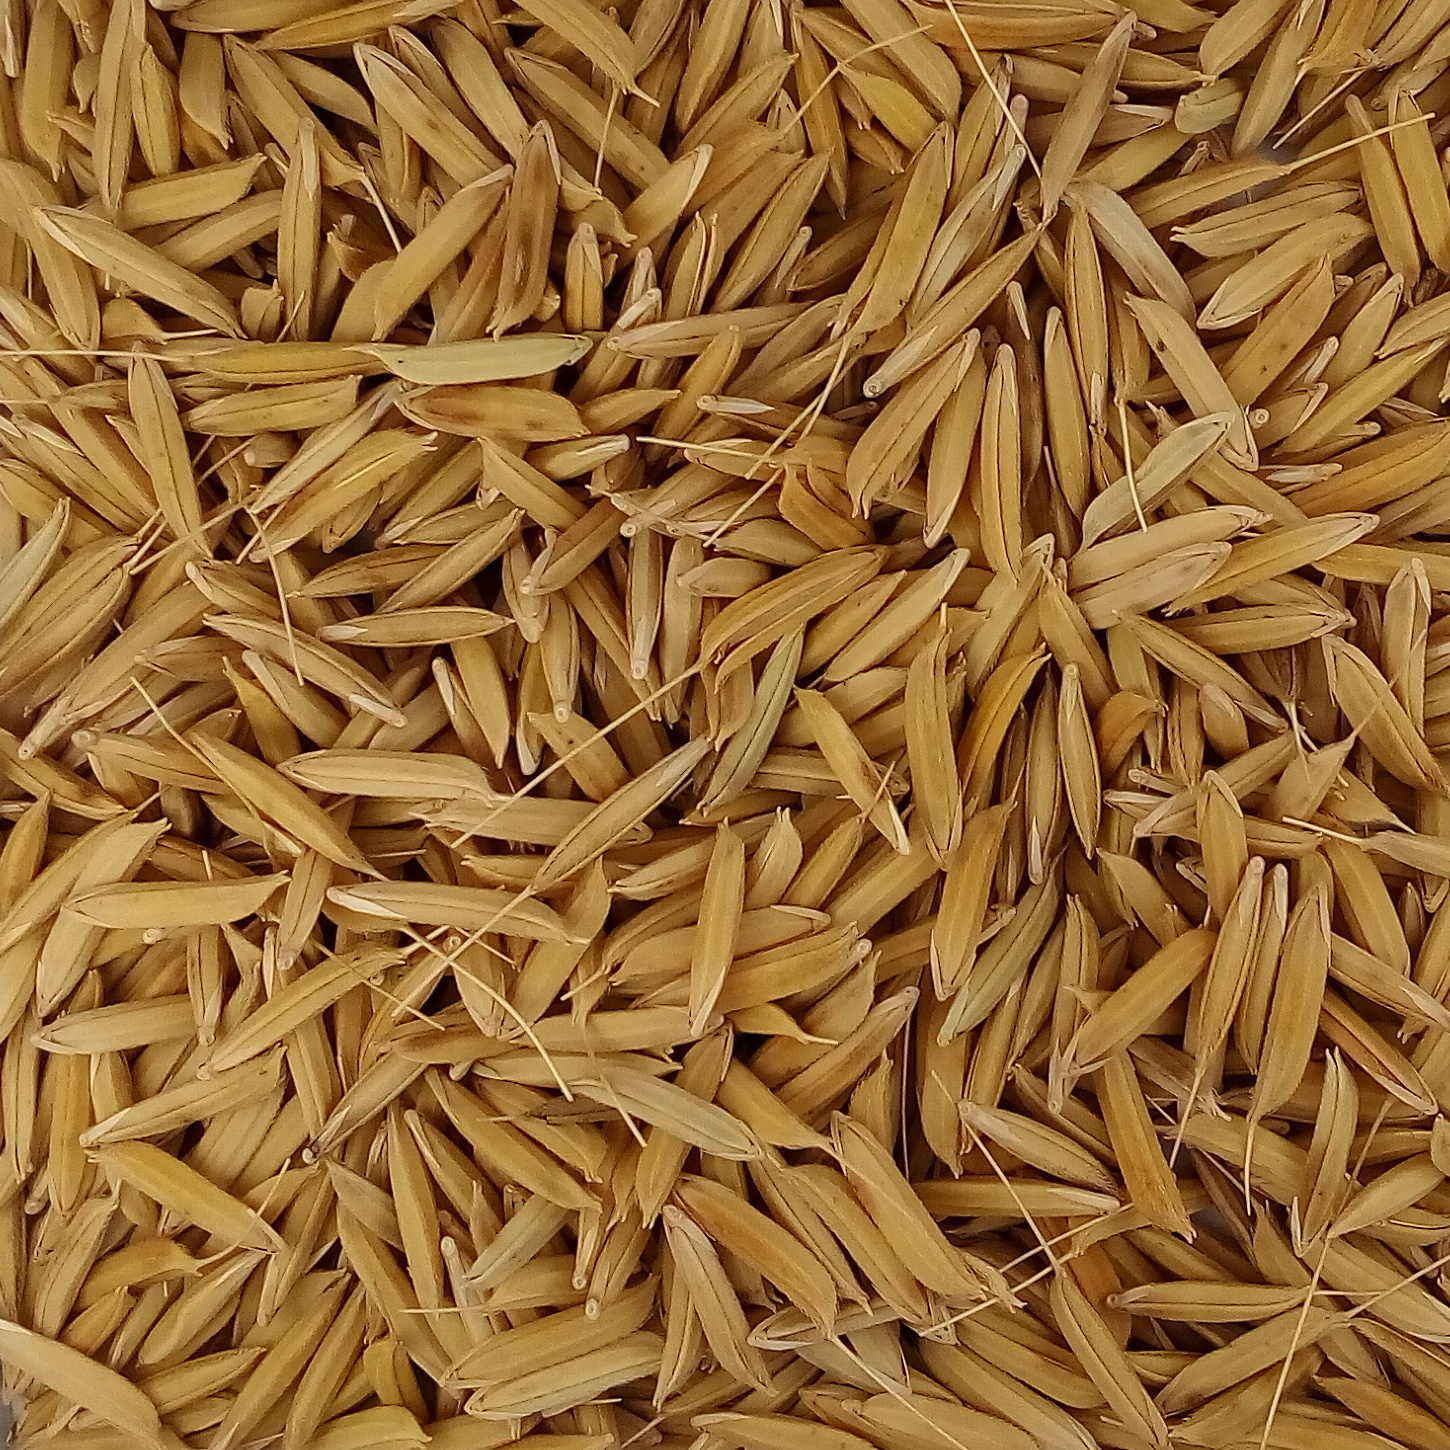
Rice seed variety: 1728